Clinton Warrington Stanley

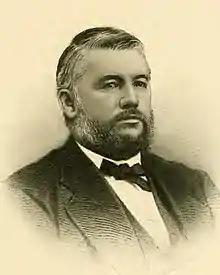
Clinton W. Stanley (circa 1875)

Clinton Warrington Stanley (December 5, 1830 – December 1, 1884) was a justice of the New Hampshire Supreme Court from 1876 to 1884.